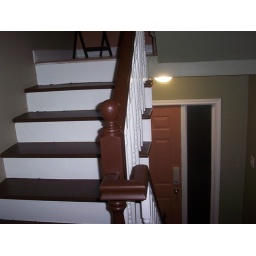
Lighter green around door too